DOMREP

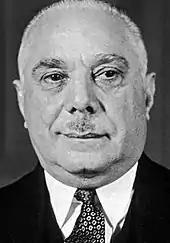

The Dominican Republic has been successively colonized by the Spanish, the French, the Haitians and the British since the 15th century, though temporarily gaining independence in the late 19th century. Following the establishment of the Monroe Doctrine in 1823, the United States had directly or indirectly intervened in the politics, economy and society of Latin America, seeking to place the entire continent under its own sphere of influence by supporting puppet regimes. Since 1930, the Dominican Republic had been under the dictatorship of Rafael Trujillo and his family, who were backed by the U.S to control Dominica politically and economically. Trujillo's dictatorship isolated the Dominican Republic both financially and diplomatically, with efforts of state-sponsored terrorism angering the Republic's Latin American neighbours. Following Trujillo's attempted assassination of the US-Backed Venezuelan President Rómulo Betancourt, the Eisenhower Administration approved a CIA-Backed assassination of Trujillo by various Dominican business leaders and military officers on 30 May 1961. Trujillo's family failed to maintain control of the country, and fled following the Rebellion of the Pilots on 19 November 1961.